Mahalakshmi (TV series)

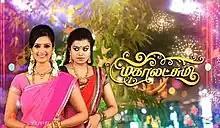

Mahalakshmi is an Indian Tamil-language soap opera starring Kavya Shastry, Hemanth Kumar and Sonu Satheesh Kumar. The series premiered on Sun TV on 6 March 2017 and ended on 14 December 2019. The 805-episode series was produced by Vision Time India Pvt Ltd. and directed by R.Karthikeyan.